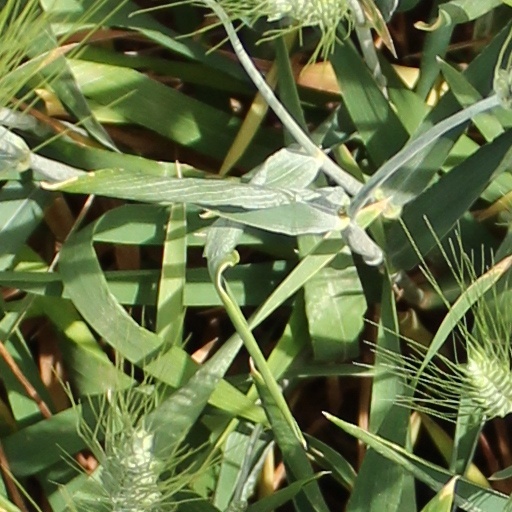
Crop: wheat